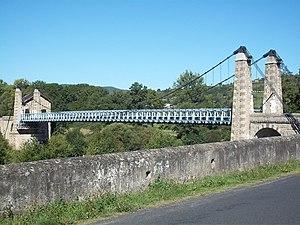
Vu d'un des accès au pont
Le pont de Margeaix est situé en Haute-Loire, sur le territoire des communes de Beaulieu et de Saint-Vincent, et traverse la Loire.
Cet article recense les monuments historiques de l'est de la Haute-Loire, en France.
Beaulieu est une commune française située dans le département de la Haute-Loire, en région Auvergne-Rhône-Alpes.